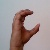
The image shows a hand gesture representing the letter 'C' in Indian Sign Language.